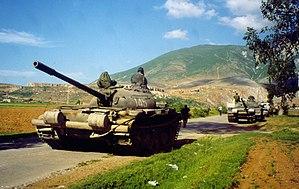
Les incidents de frontière albano-yougoslaves désignent deux affrontements en avril et juin 1999, opposant les forces armées albanaises et l'Armée de libération du Kosovo aux forces yougoslaves durant la guerre du Kosovo près de Krumë, Kukës et Tropojë dans le nord de l'Albanie. Ces villages servaient alors d'hébergement pour les réfugiés albanais fuyant le Kosovo durant la guerre.
Les Forces armées albanaises sont les forces armées la république d'Albanie créées à la suite de l'indépendance du pays en 1912. Aujourd'hui, elles sont composées d'un état-major, d'un commandement conjoint des forces, d'un commandement et d'un commandement albanais pour l'entraînement et la stratégie.